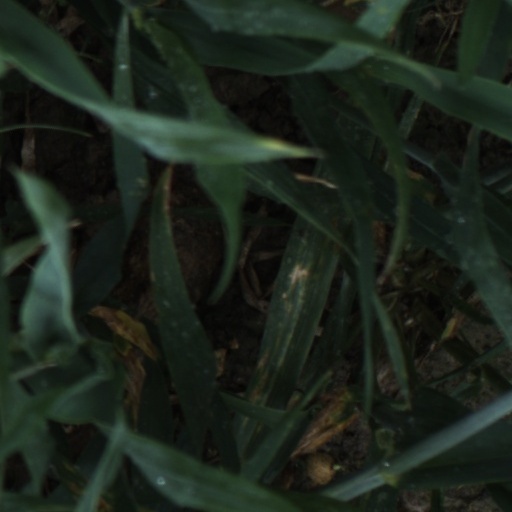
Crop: wheat